When Vikings Attack!

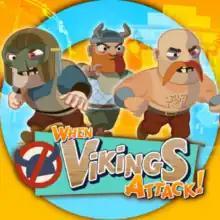

When Vikings Attack! is a fighting video game by British studio Clever Beans. The game was released on November 6, 2012 as a downloadable game for the PlayStation 3, and supports Sony's cross-play feature on the PS Vita. It is included on the "Best of PlayStation Network Vol. 1" compilation disc, released June 18, 2013.